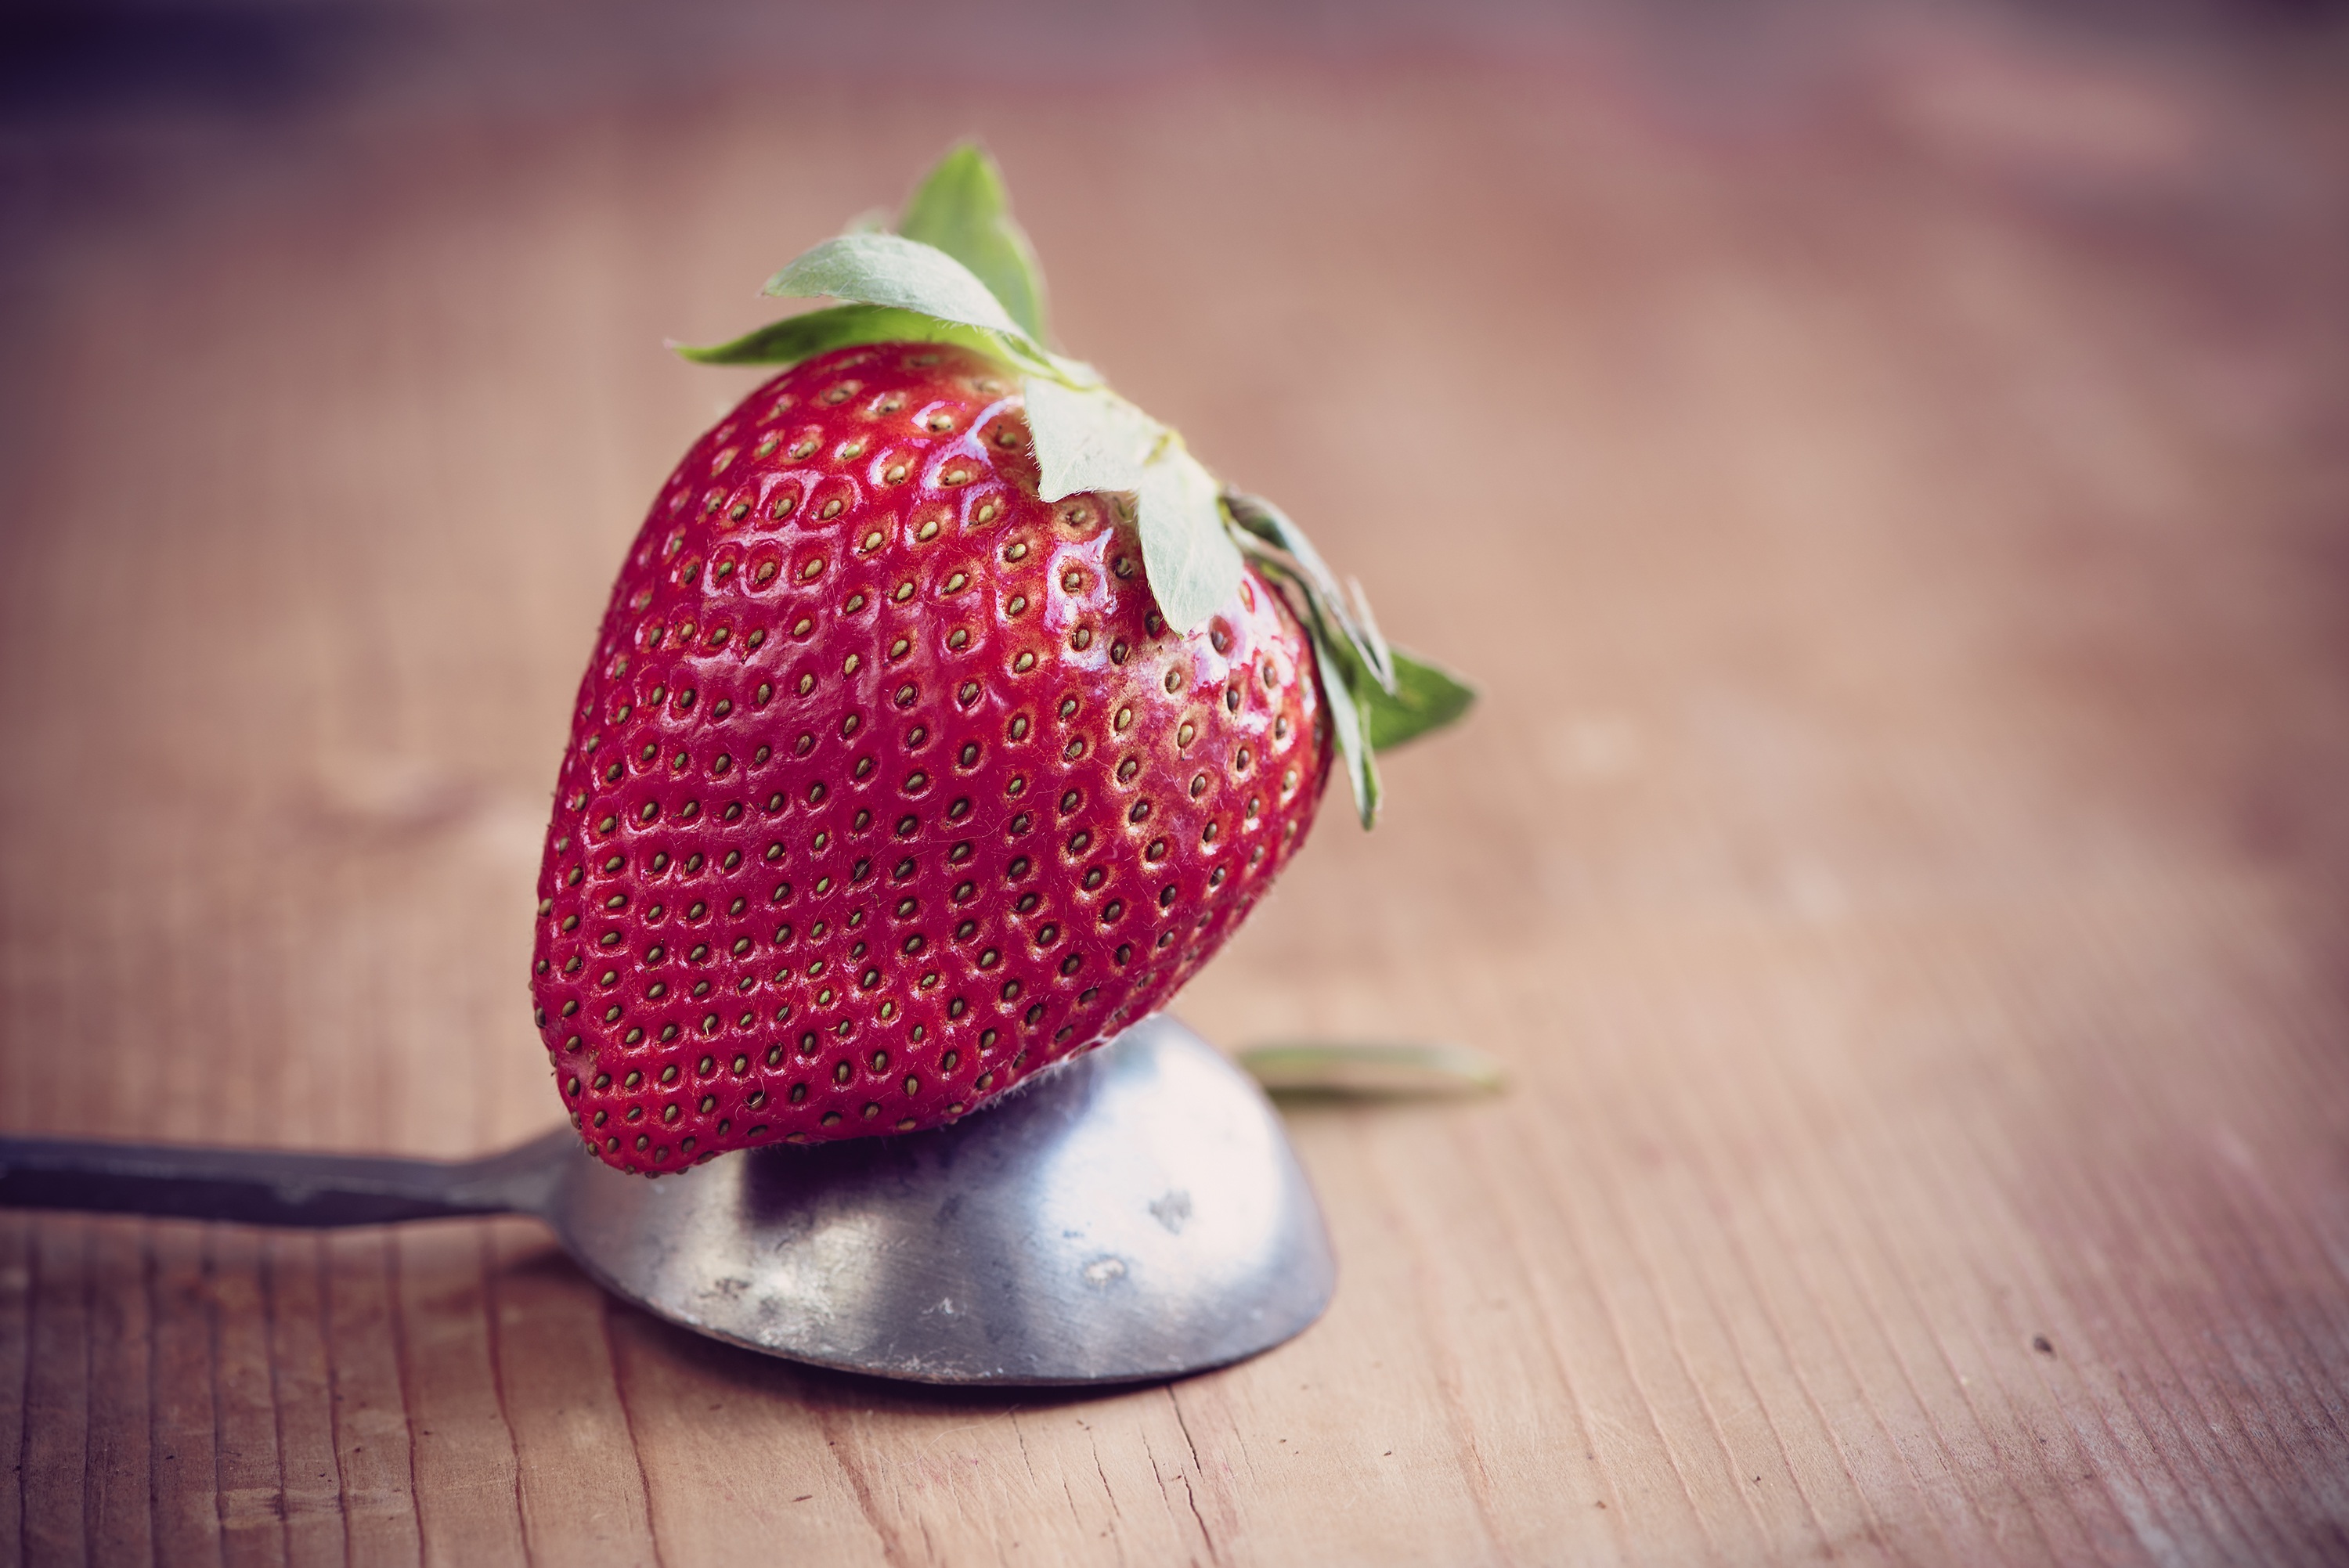
plant, fruit, sweet, leaf, flower, petal, food, red, produce, color, pink, healthy, close, eat, delicious, strawberry, close up, nutrition, organ, minerals, food photography, strawberries, vitamins, frisch, sweetness, vital substances, bless you, soft fruit, macro photography, flowering plant